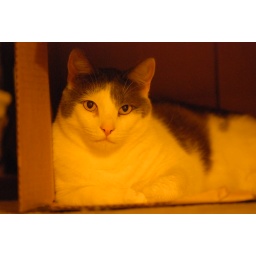
you put your cat in a box